Victoria Theatre, Salford

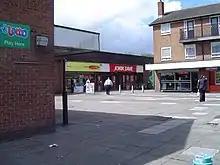
Mocha Parade, facing the theatre, 2009

Palatial Leisure Limited closed down Victoria Bingo Hall in 2008 and have since carried out work on the roof; however, urgent repairs are currently needed to deal with the plant growth on the venue's facade. The front canopy was also destroyed after a truck collided with it.